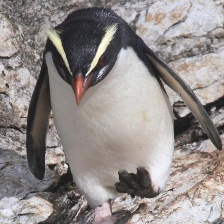
Species: FIORDLAND PENGUIN
Scientific name: EUDYPTES PACHYRHYNCHUS
ImageNet parent category: king_penguin